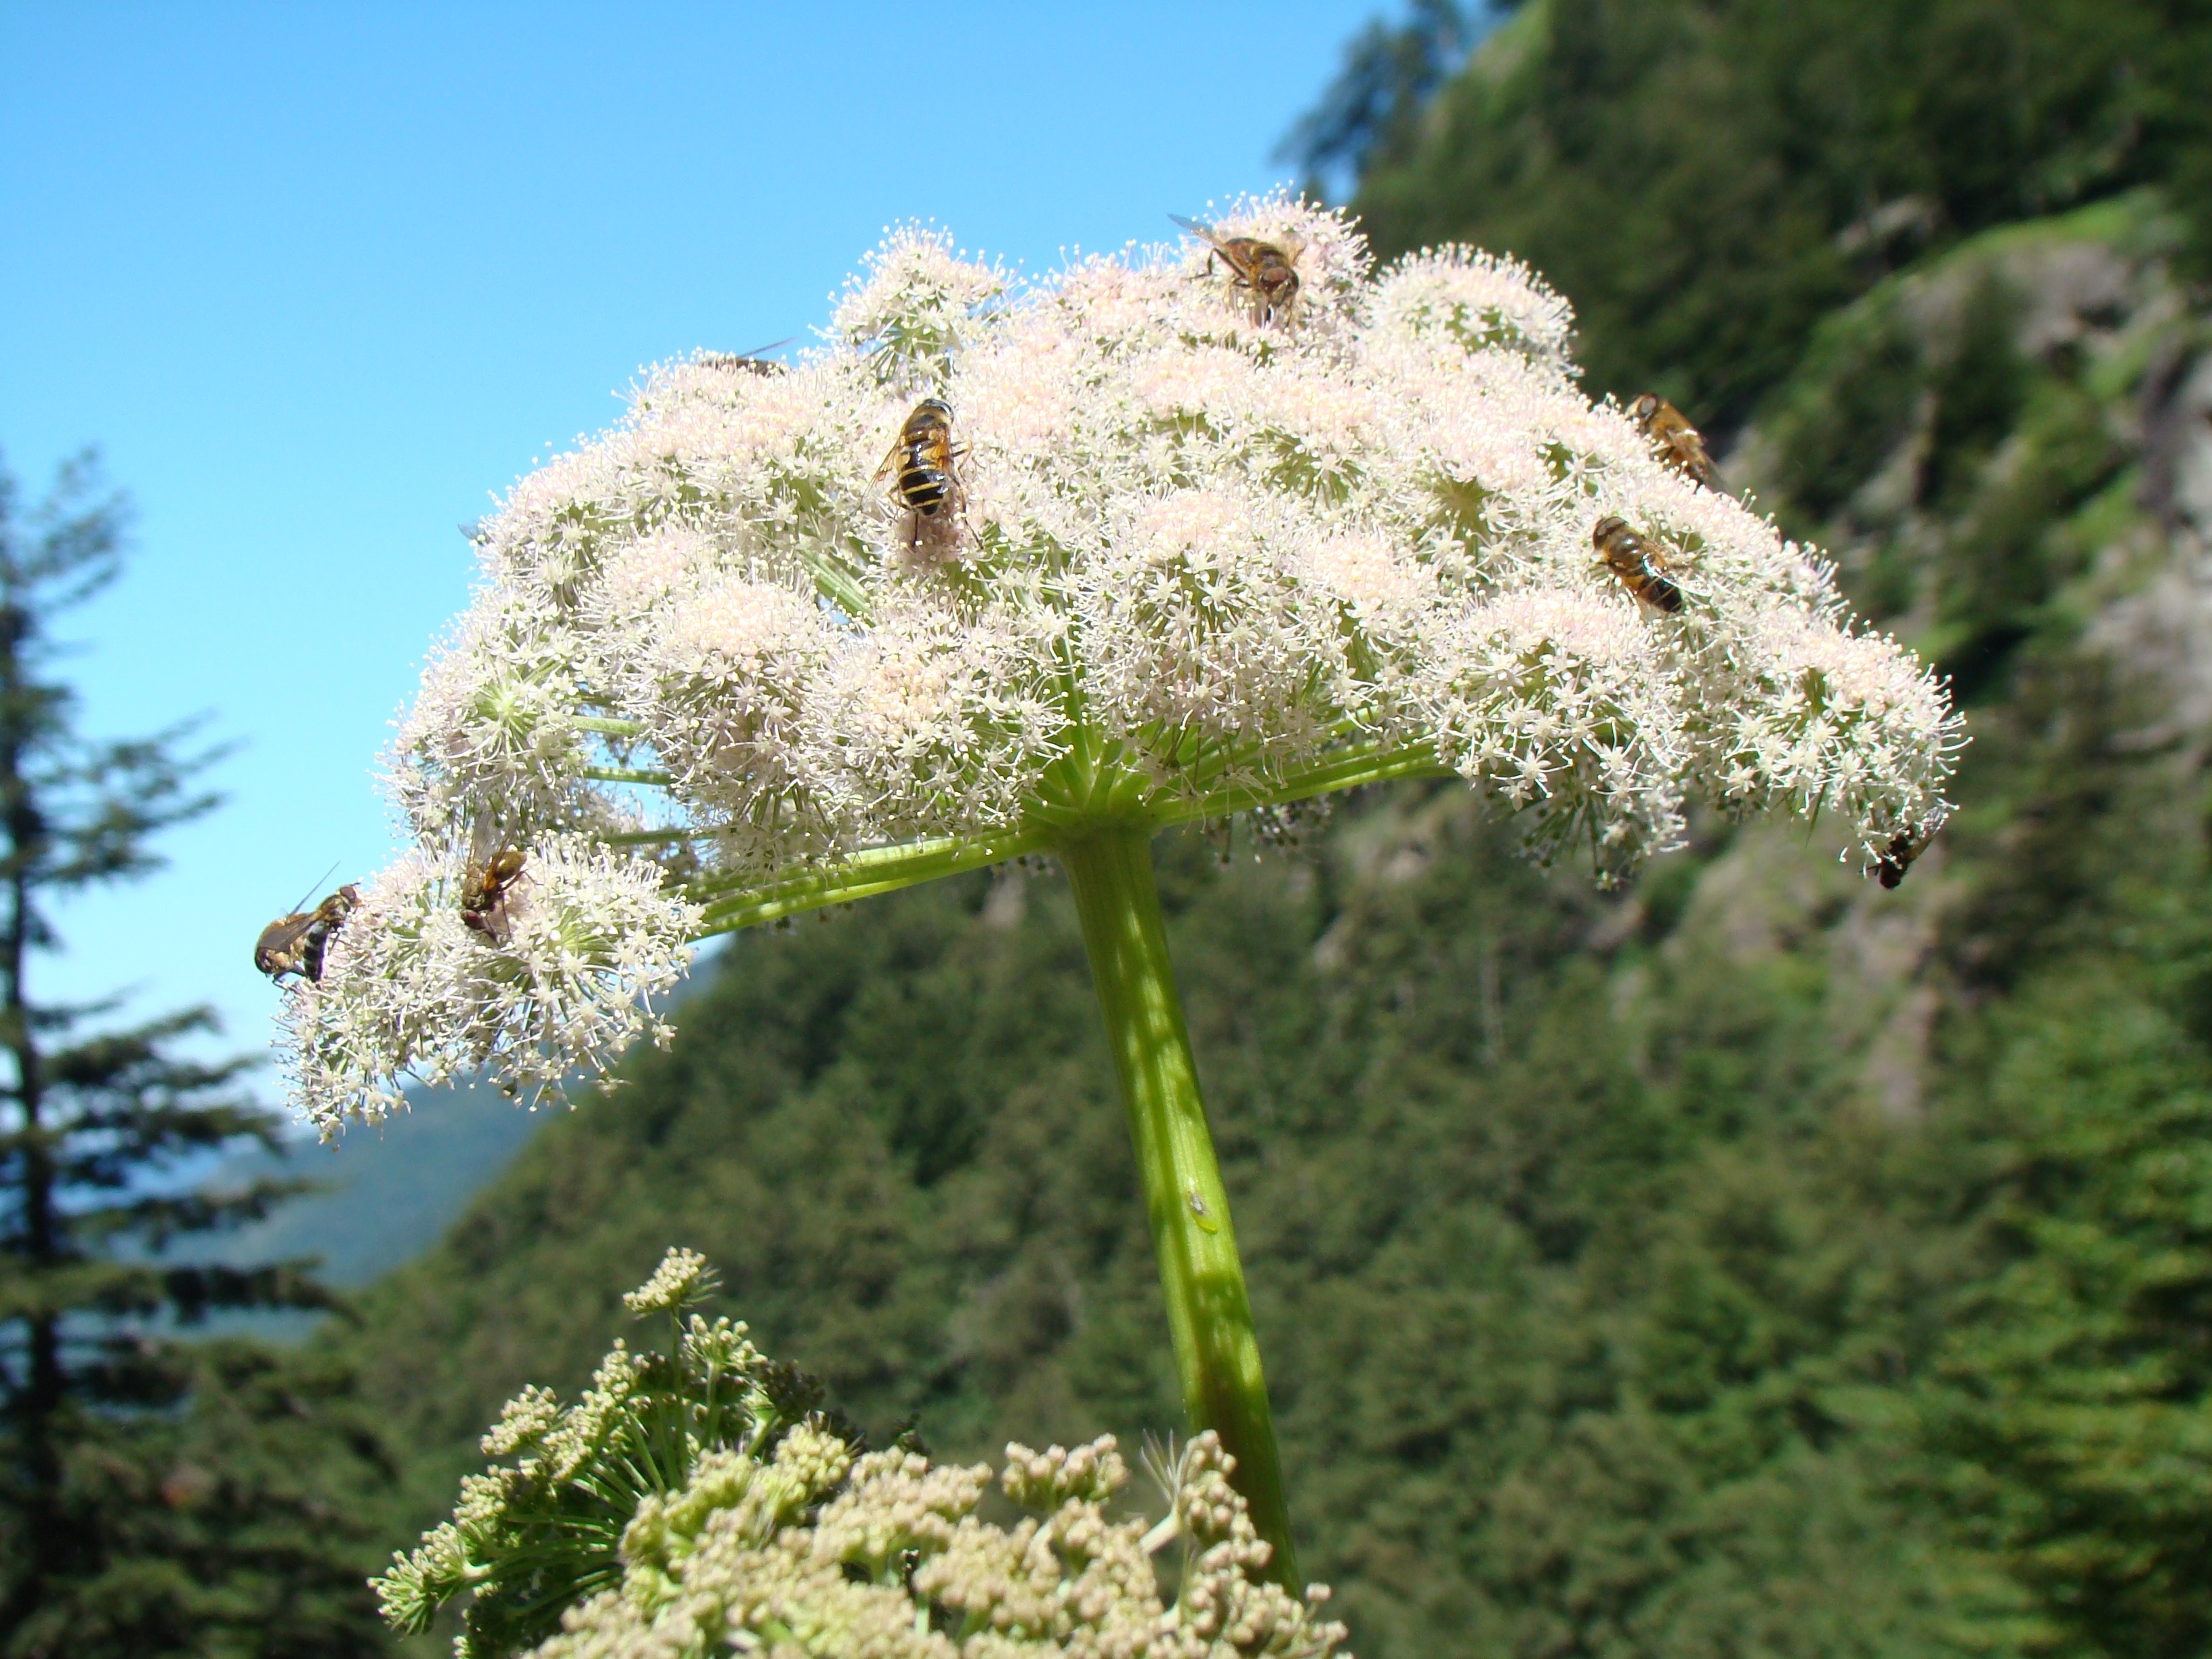
tree, nature, branch, blossom, plant, flower, produce, insect, macro, botany, flora, cherry blossom, shrub, bee, ecosystem, forage, flowering plant, woody plant, land plant